Avinguda Meridiana

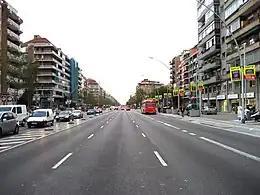
Avinguda Meridiana

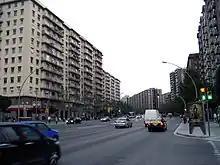
Avinguda Meridiana

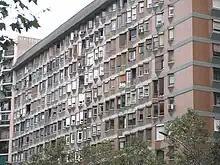
"Edifici Meridiana", an apartment block designed by Oriol Bohigas.

Avinguda Meridiana is a major avenue in Barcelona, Catalonia, Spain, spanning parts of the Sant Andreu, Nou Barris and Sant Martí northern districts of the city. Originally planned by Ildefons Cerdà in 1859 to be one of the two most important thoroughfares in Barcelona, its actual role has not been exactly so but still has become a much transited route linking Parc de la Ciutadella with northern parts of Barcelona, crossing Plaça de les Glòries in its way, where it meets other two major avenues: Gran Via de les Corts Catalanes and Avinguda Diagonal. It absorbs the traffic coming from the AP-7 motorway, which makes it a densely transited area. The avenue goes through the following neighbourhoods of Barcelona: El Clot, Navas, La Sagrera, Sant Andreu de Palomar, El Congrés i els Indians, Vilapicina, Porta, La Prosperitat, La Trinitat Nova, Trinitat Vella and Vallbona, largely working-class areas of the city.